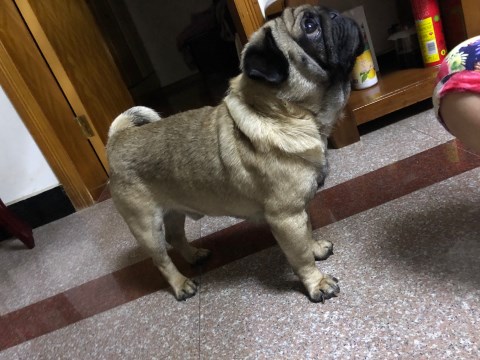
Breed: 798-n000130-pug